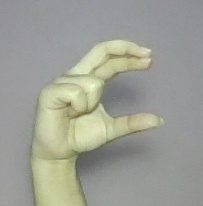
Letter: thal